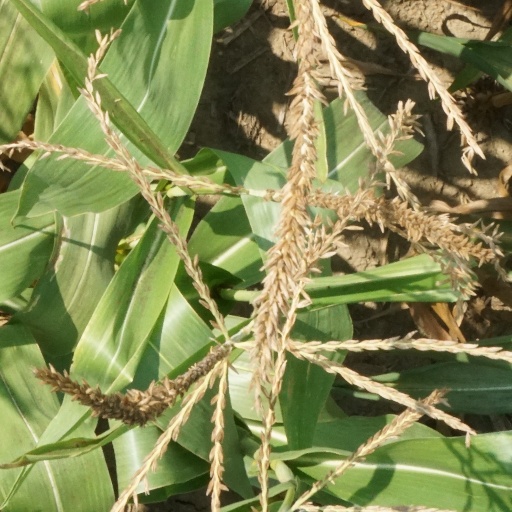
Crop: maize; corn